Iditarod Trail

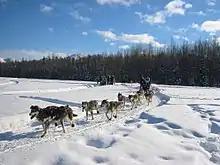
Dogsledder on the Iditarod Trail

Forest and tundra reclaimed the Iditarod Trail for almost a half a century until Alaskans, led by Joe Redington Sr., reopened the routes. To draw attention to the role dogs played in Alaska's history, Redington and his friends created an epic sled dog race from Anchorage to Nome. The Iditarod Trail Sled Dog Race ultimately revived dog mushing in Alaska and around the world. After years of effort by Redington and the Alaska Congressional delegation, the Iditarod was designated as a National Historic Trail in 1978.